Portrait of a Young Man with a Book (Lotto)

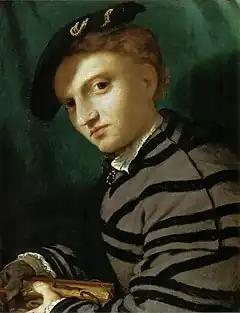
"Portrait of a Young Man with a Book" (c. 1526) by Lorenzo Lotto

Portrait of a Young Man with a Book is an oil-on-panel painting by the Italian Renaissance artist Lorenzo Lotto, now in the Pinacoteca del Castello Sforzesco in Milan, to which it was bequeathed in 1876. At that time its artist was unknown. It is dated to between the end of Lotto's time in Bergamo and his early years in Venice, that is between 1524 and 1527, and more specifically to around 1526.